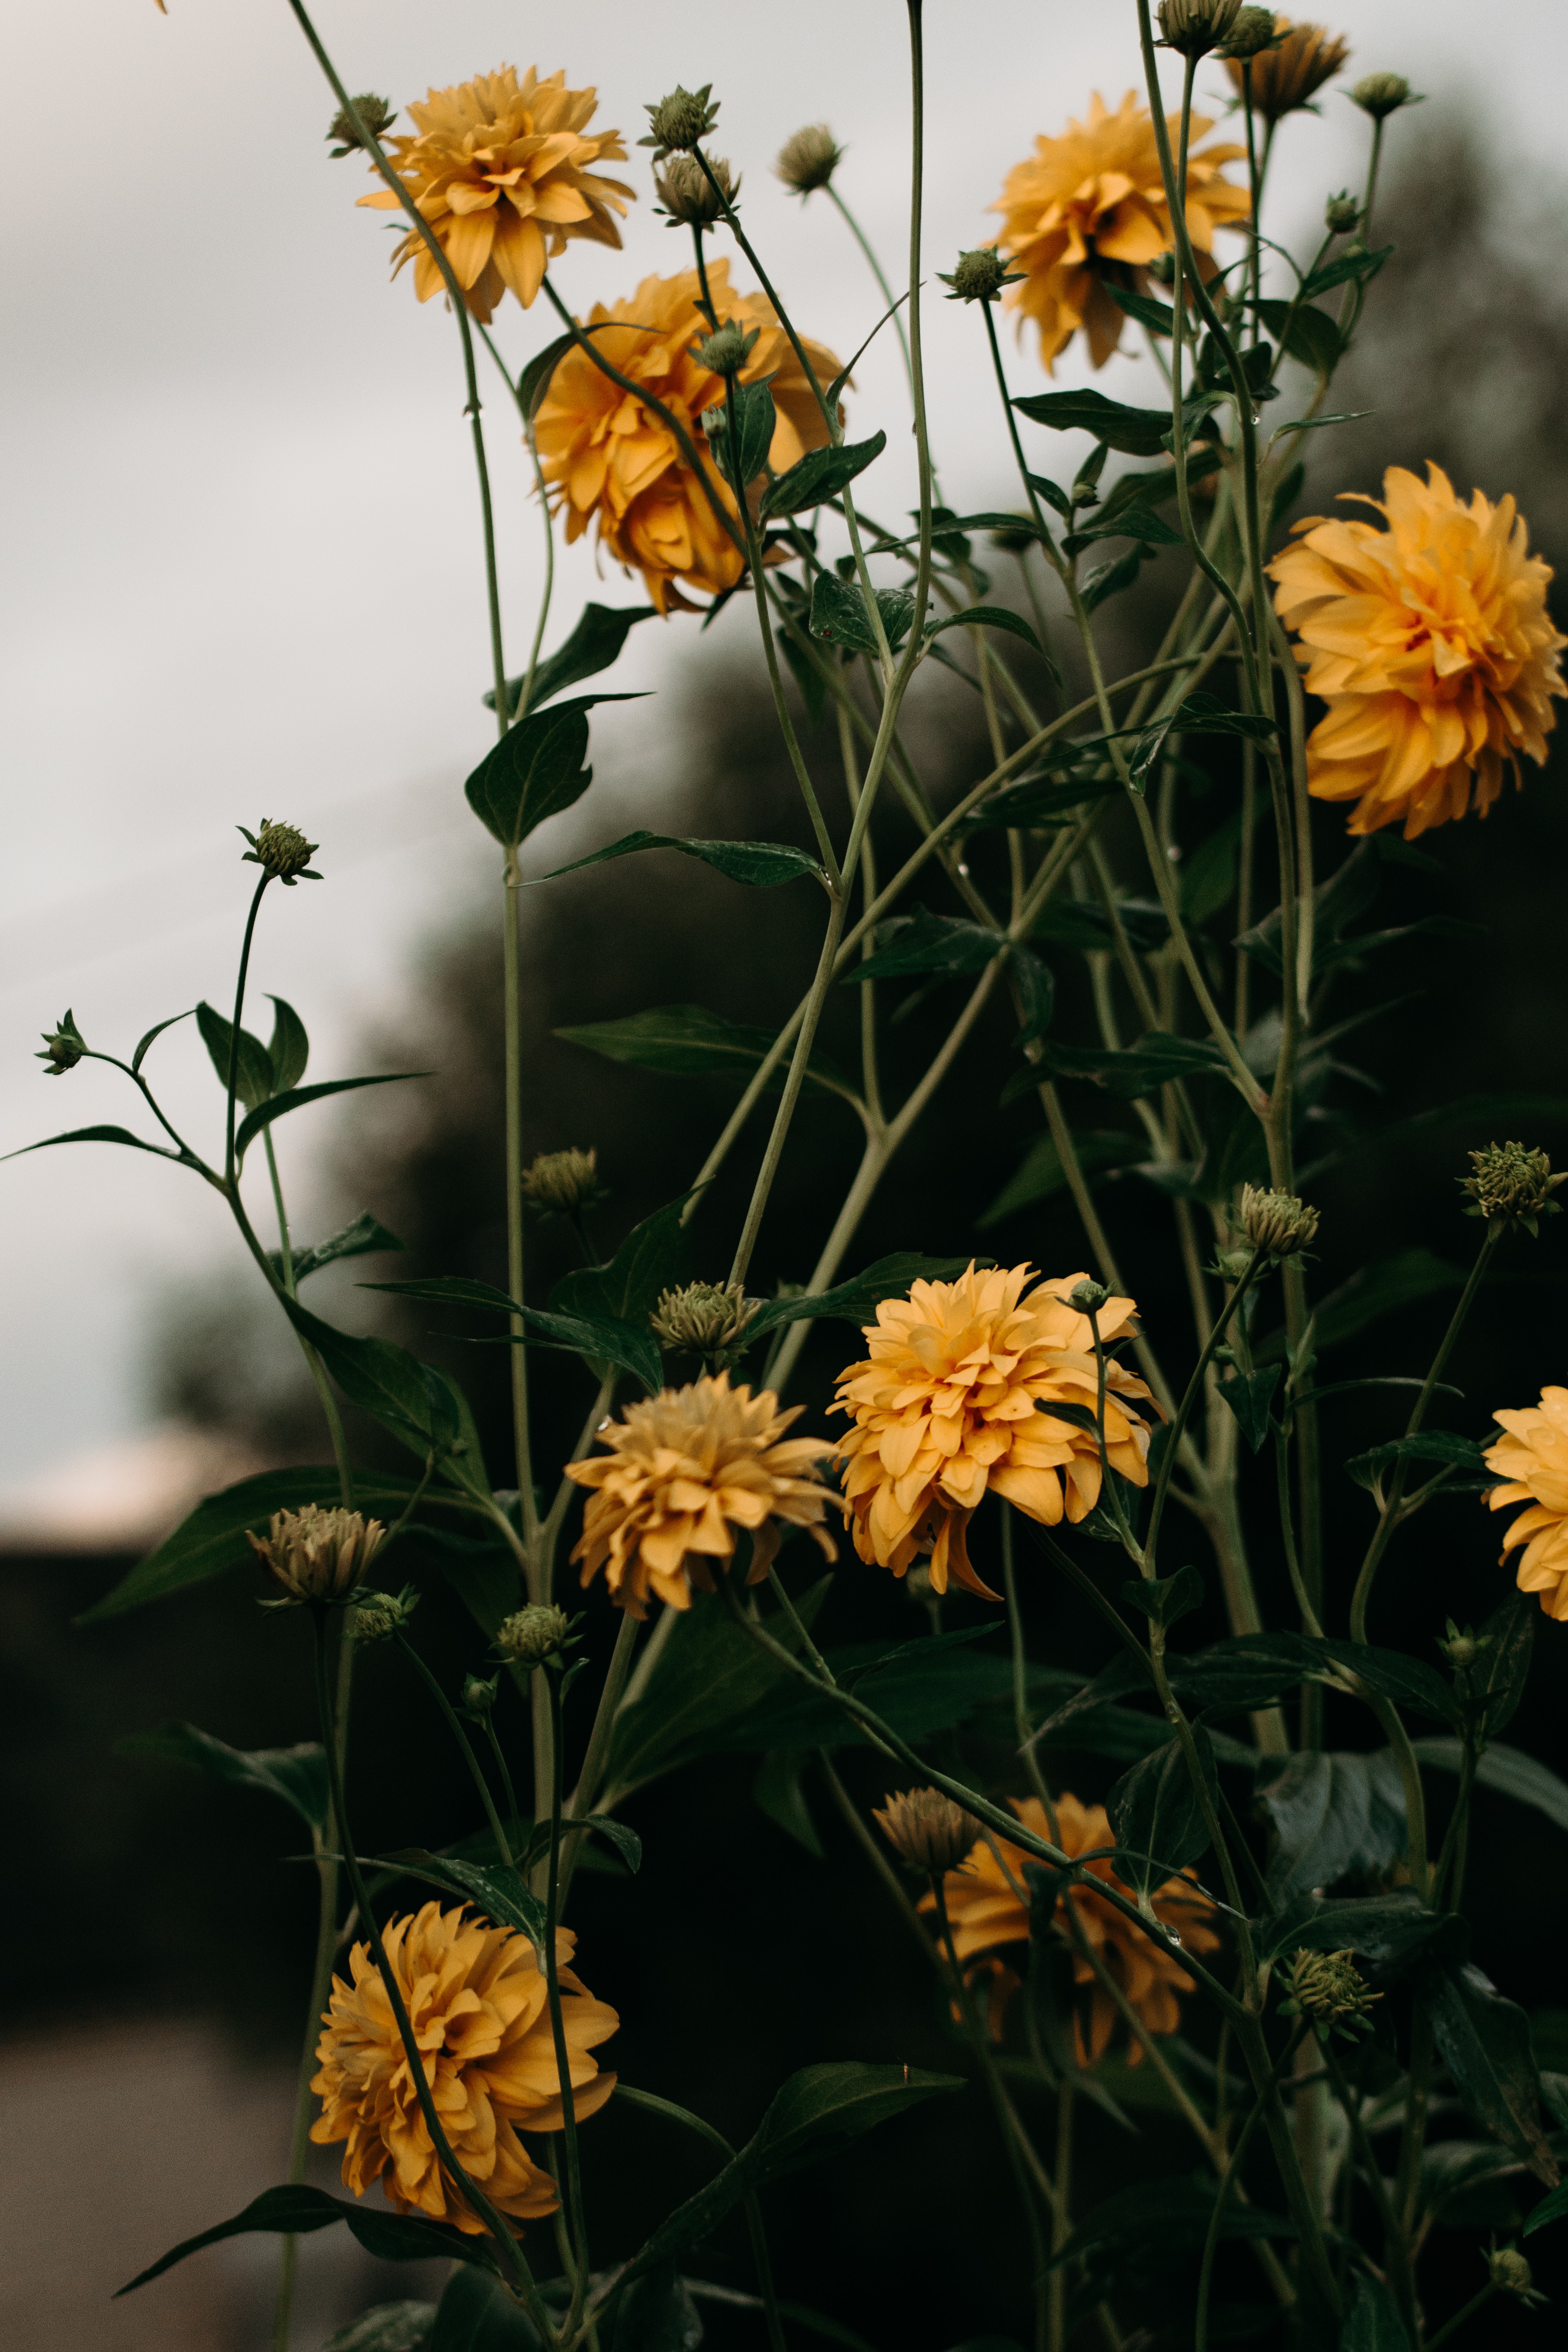
flower, flowering plant, plant, yellow, wildflower, tickseed, petal, Forb, daisy family, plant stem, perennial plant